William Strode (1614–1676)

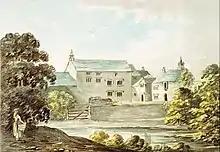
Old Newnham House, Devon. Painted in 1797

He entered Middle Temple in 1632. During the Civil War he kept out of the conflict and in 1644 he went abroad. He was on very bad terms with his father but in about 1654 his father had to make over the estate at Newnham to him.